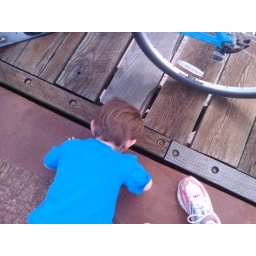
He thought it was pretty cool to watch the water under the bridge in the river.